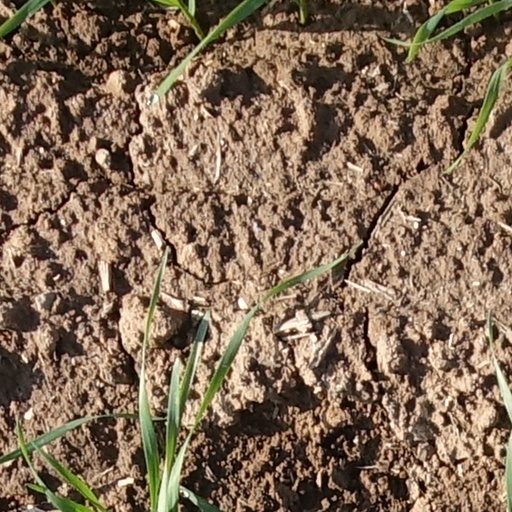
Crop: wheat